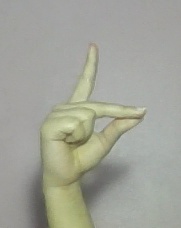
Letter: ta